2019 ITU Triathlon Mixed Relay World Championship

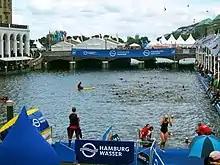
Amateur triathletes swimming under the Reesendammbrücke bridge

The event was contested in the city centre of Hamburg, for the relay each of the four athletes would complete the same course one after another. The 300m swim is an out and back course in the Alster. Due to the location of the Reesendammbrücke bridge athletes were required to pass under the bridge both going out and coming back. After the swim a short run to the transition area was required. The cycle consisted of two 3.5 km laps along a flat and technical circuit. The course held two 180° turns as well as many 90° turns with the laps mainly following the shore of the artificial lake Binnenalster. The cycle finished at the same transition area, leading to a 1.7 km run costing of two laps of differing lengths (0.95 km and 0.75 km). Both laps where mostly flat and crossed the Reesendammbrücke bridge.